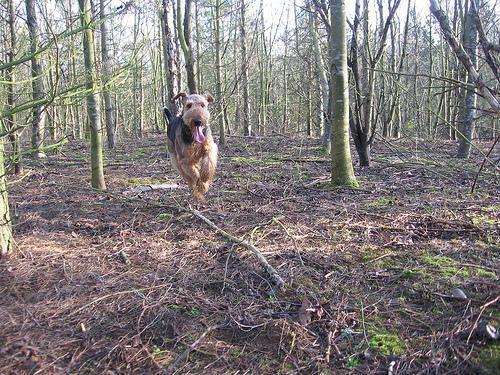
Airedale